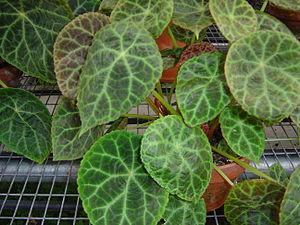
Begonia goegoensis est une espèce de plantes de la famille des Begoniaceae. Ce bégonia est originaire de l'île de Goego en Indonésie. L'espèce fait partie de la section Reichenheimia ; elle a été décrite en 1882 par le botaniste Nicholas Edward Brown et l'épithète spécifique, goegoensis, signifie « de Goego » en référence à l'île où a été découverte cette plante et dont elle est endémique.